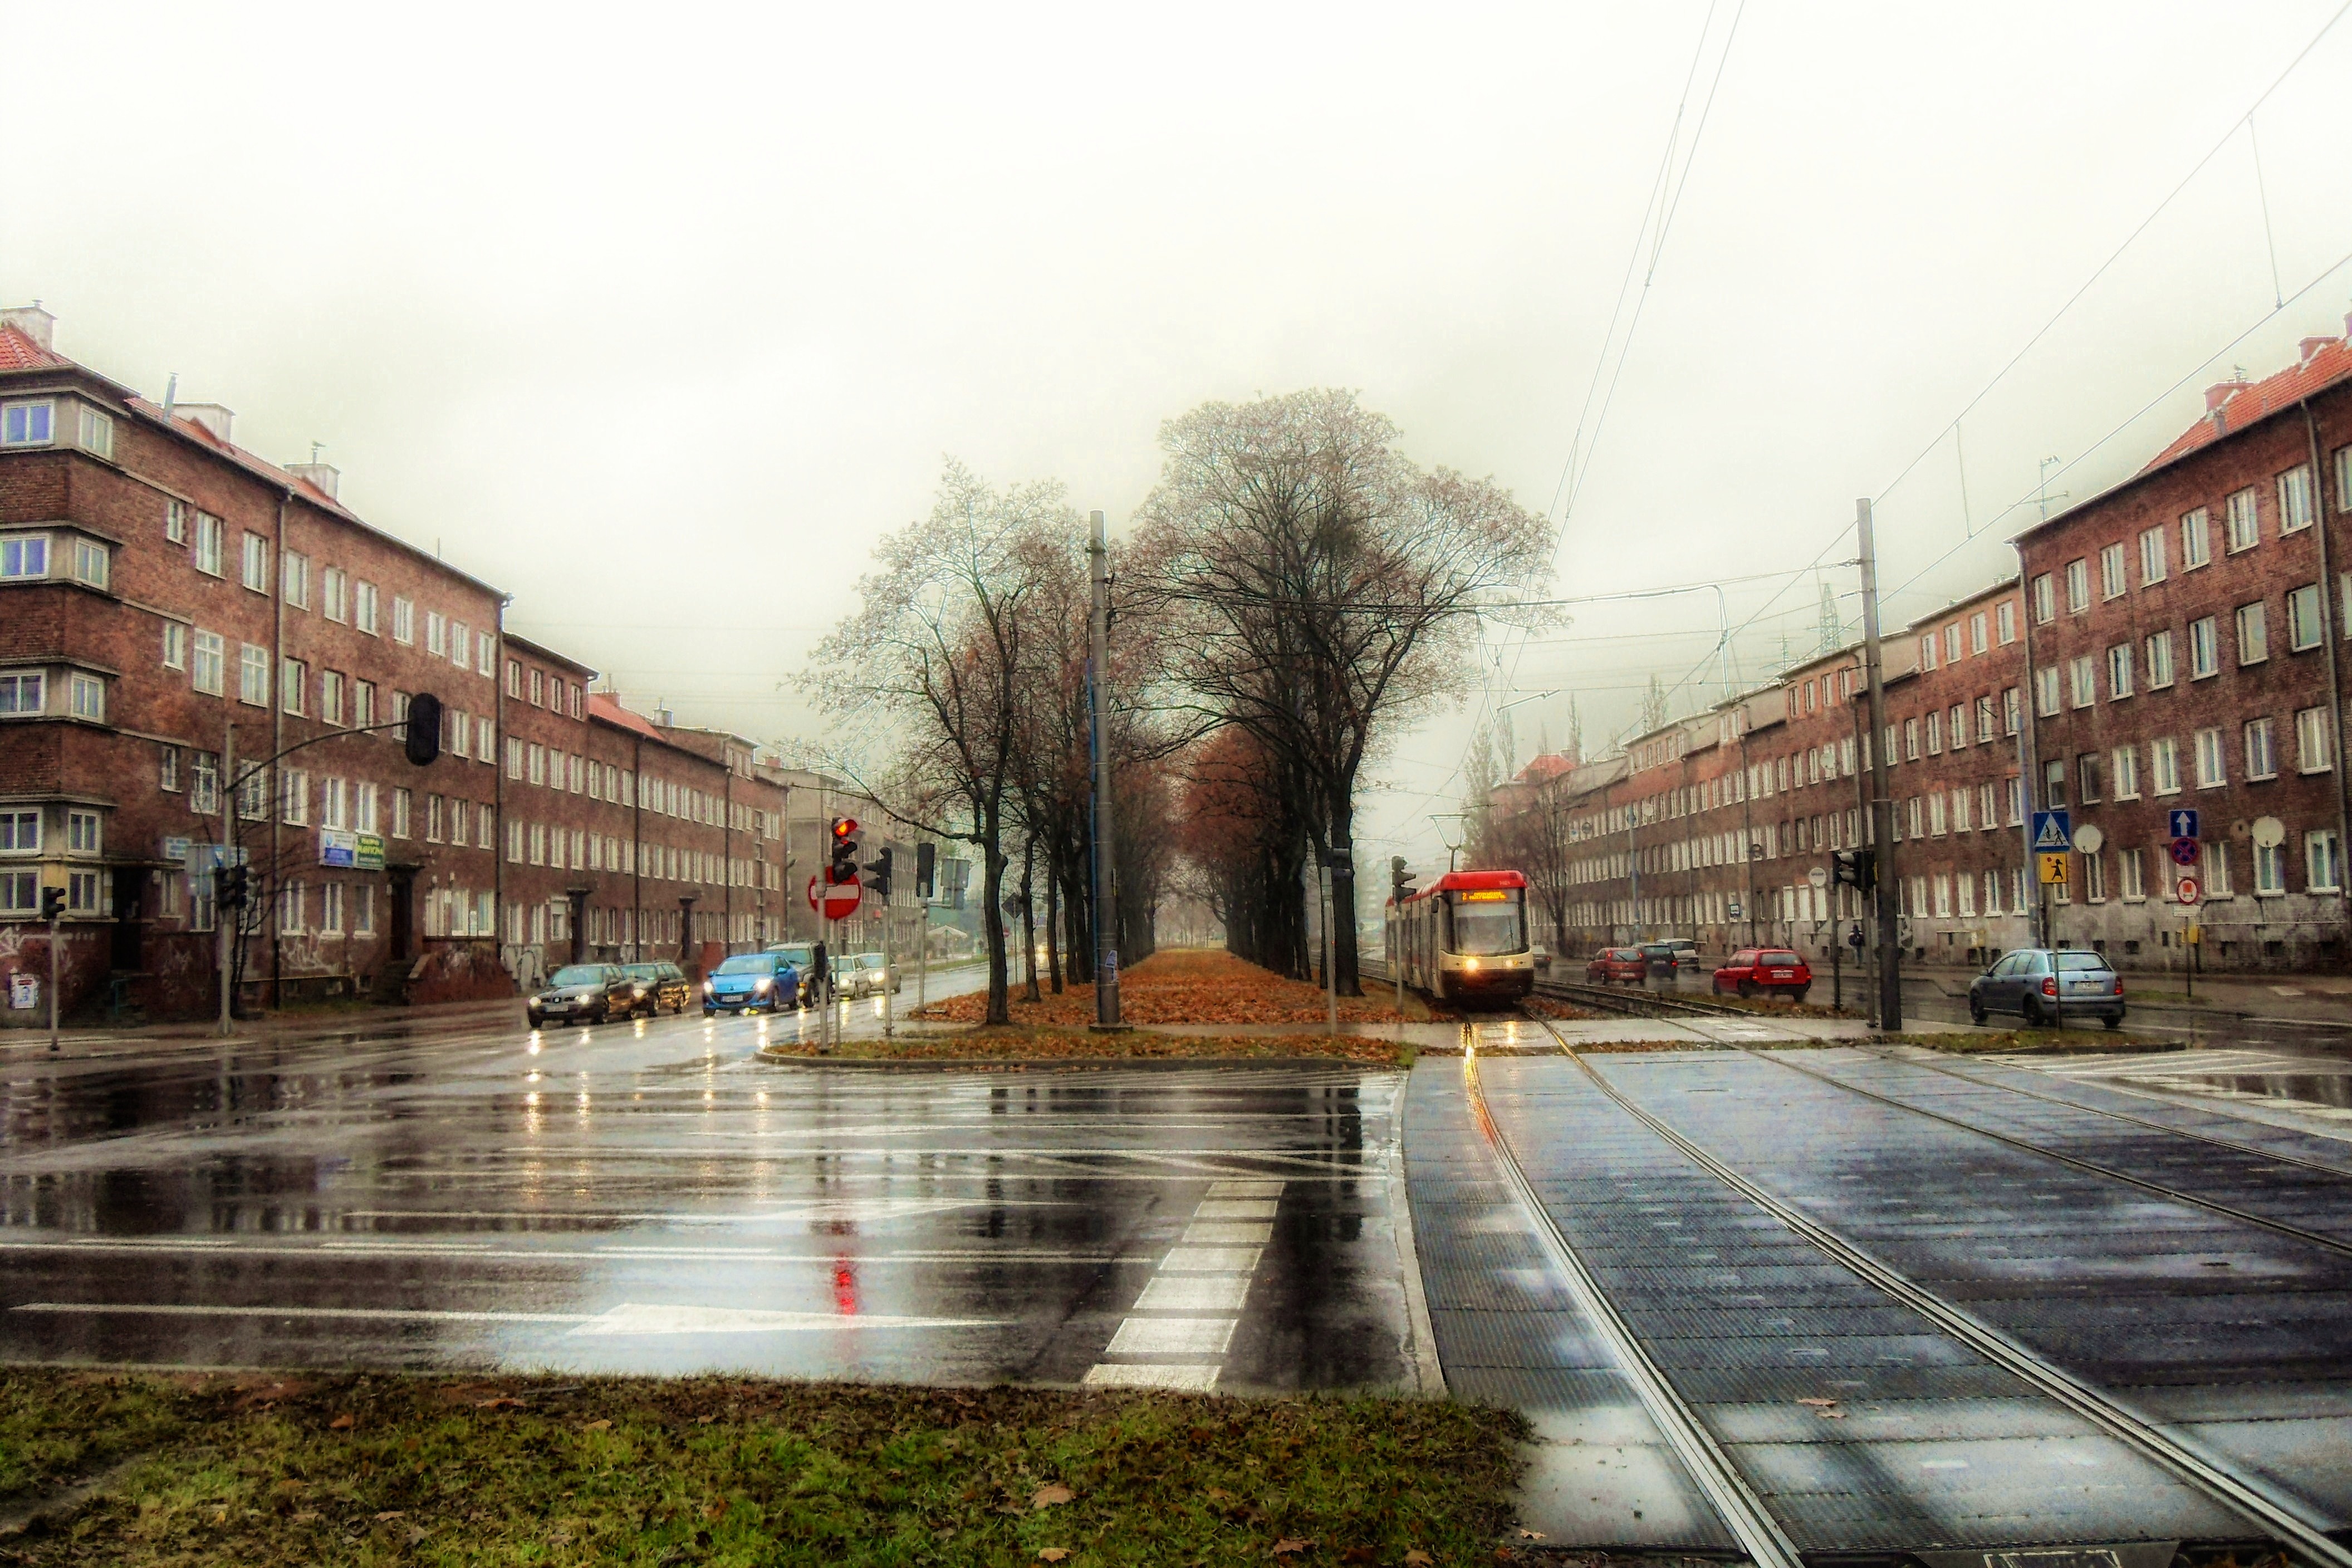
tree, winter, plant, sky, fog, road, skyline, street, house, cloudy, morning, rain, town, building, wet, city, urban, cityscape, downtown, suburb, reflection, weather, facade, lane, hdr, poland, damp, metropolis, cities, neighbourhood, gdansk, urban area, residential area, metropolitan area